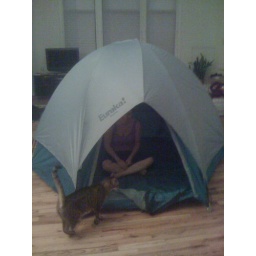
Practice run, with cats and a roof over our heads